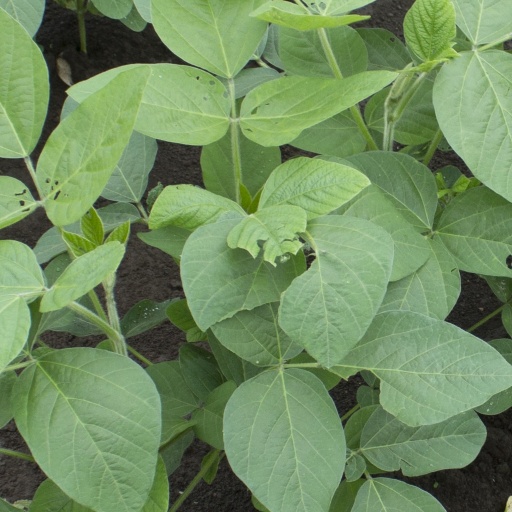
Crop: soybean